Miss Grand Tanzania

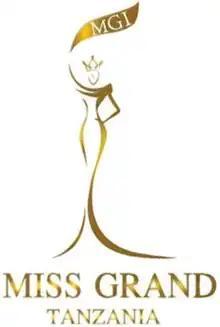

Miss Grand Tanzania is a Tanzanian female national beauty pageant, founded in 2017 by a Dar es Salaam-based legal counsel, Rasheedah Jamaldin. The winner of the contest represented the country in its international parent contest, Miss Grand International. Jamaldin terminated her partnership with Miss Grand International Limited in late 2018 after her both affiliated representatives were unplaced two years in a row. Previously, from 2014 to 2015, the competition license belonged to a businessperson, Veronika Rovegno, but all country representatives during that period were appointed.